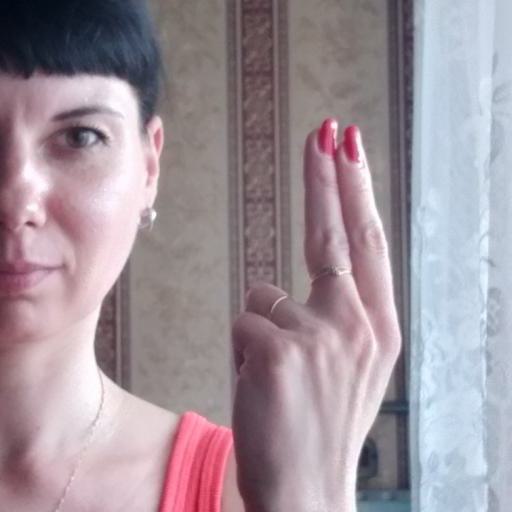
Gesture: two_up_inverted